Pereiaslav Agreement

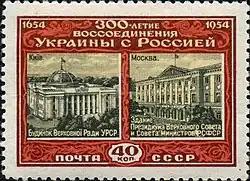
1954 Soviet stamp marking the 300th anniversary of "Ukraine's reunification with Russia".

The eventual consequence for the Hetmanate was the dissolution of the Zaporizhian Host in 1775 and the imposition of serfdom in the region.